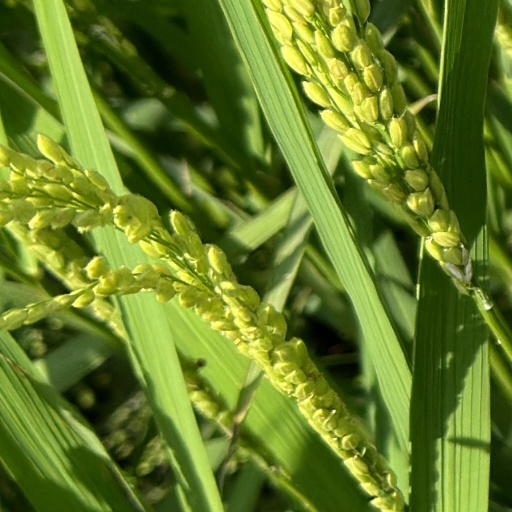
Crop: rice